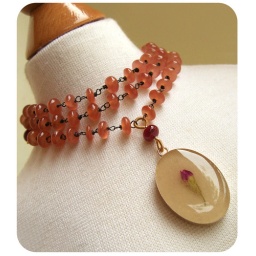
Necklace of rhodochrosite, ruby, sterling silver (oxidized and bright) with 18k yellow gold accents. Flower relic pendant by Rosalera.